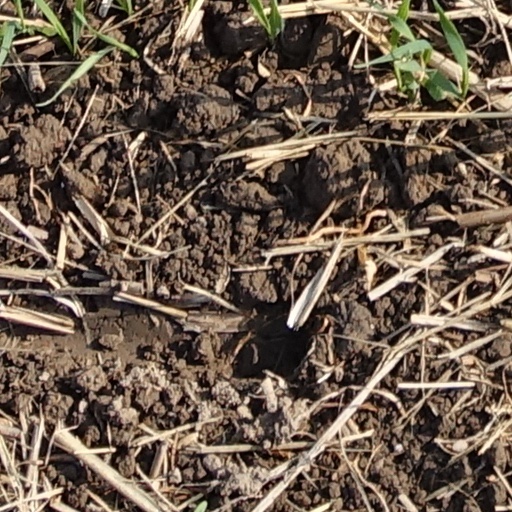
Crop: wheat